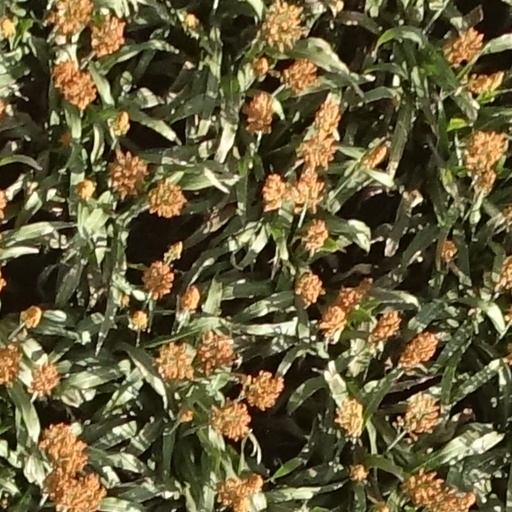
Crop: sorghum